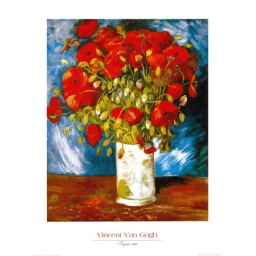
Bouquret of red roses by Vincent Van Gogh